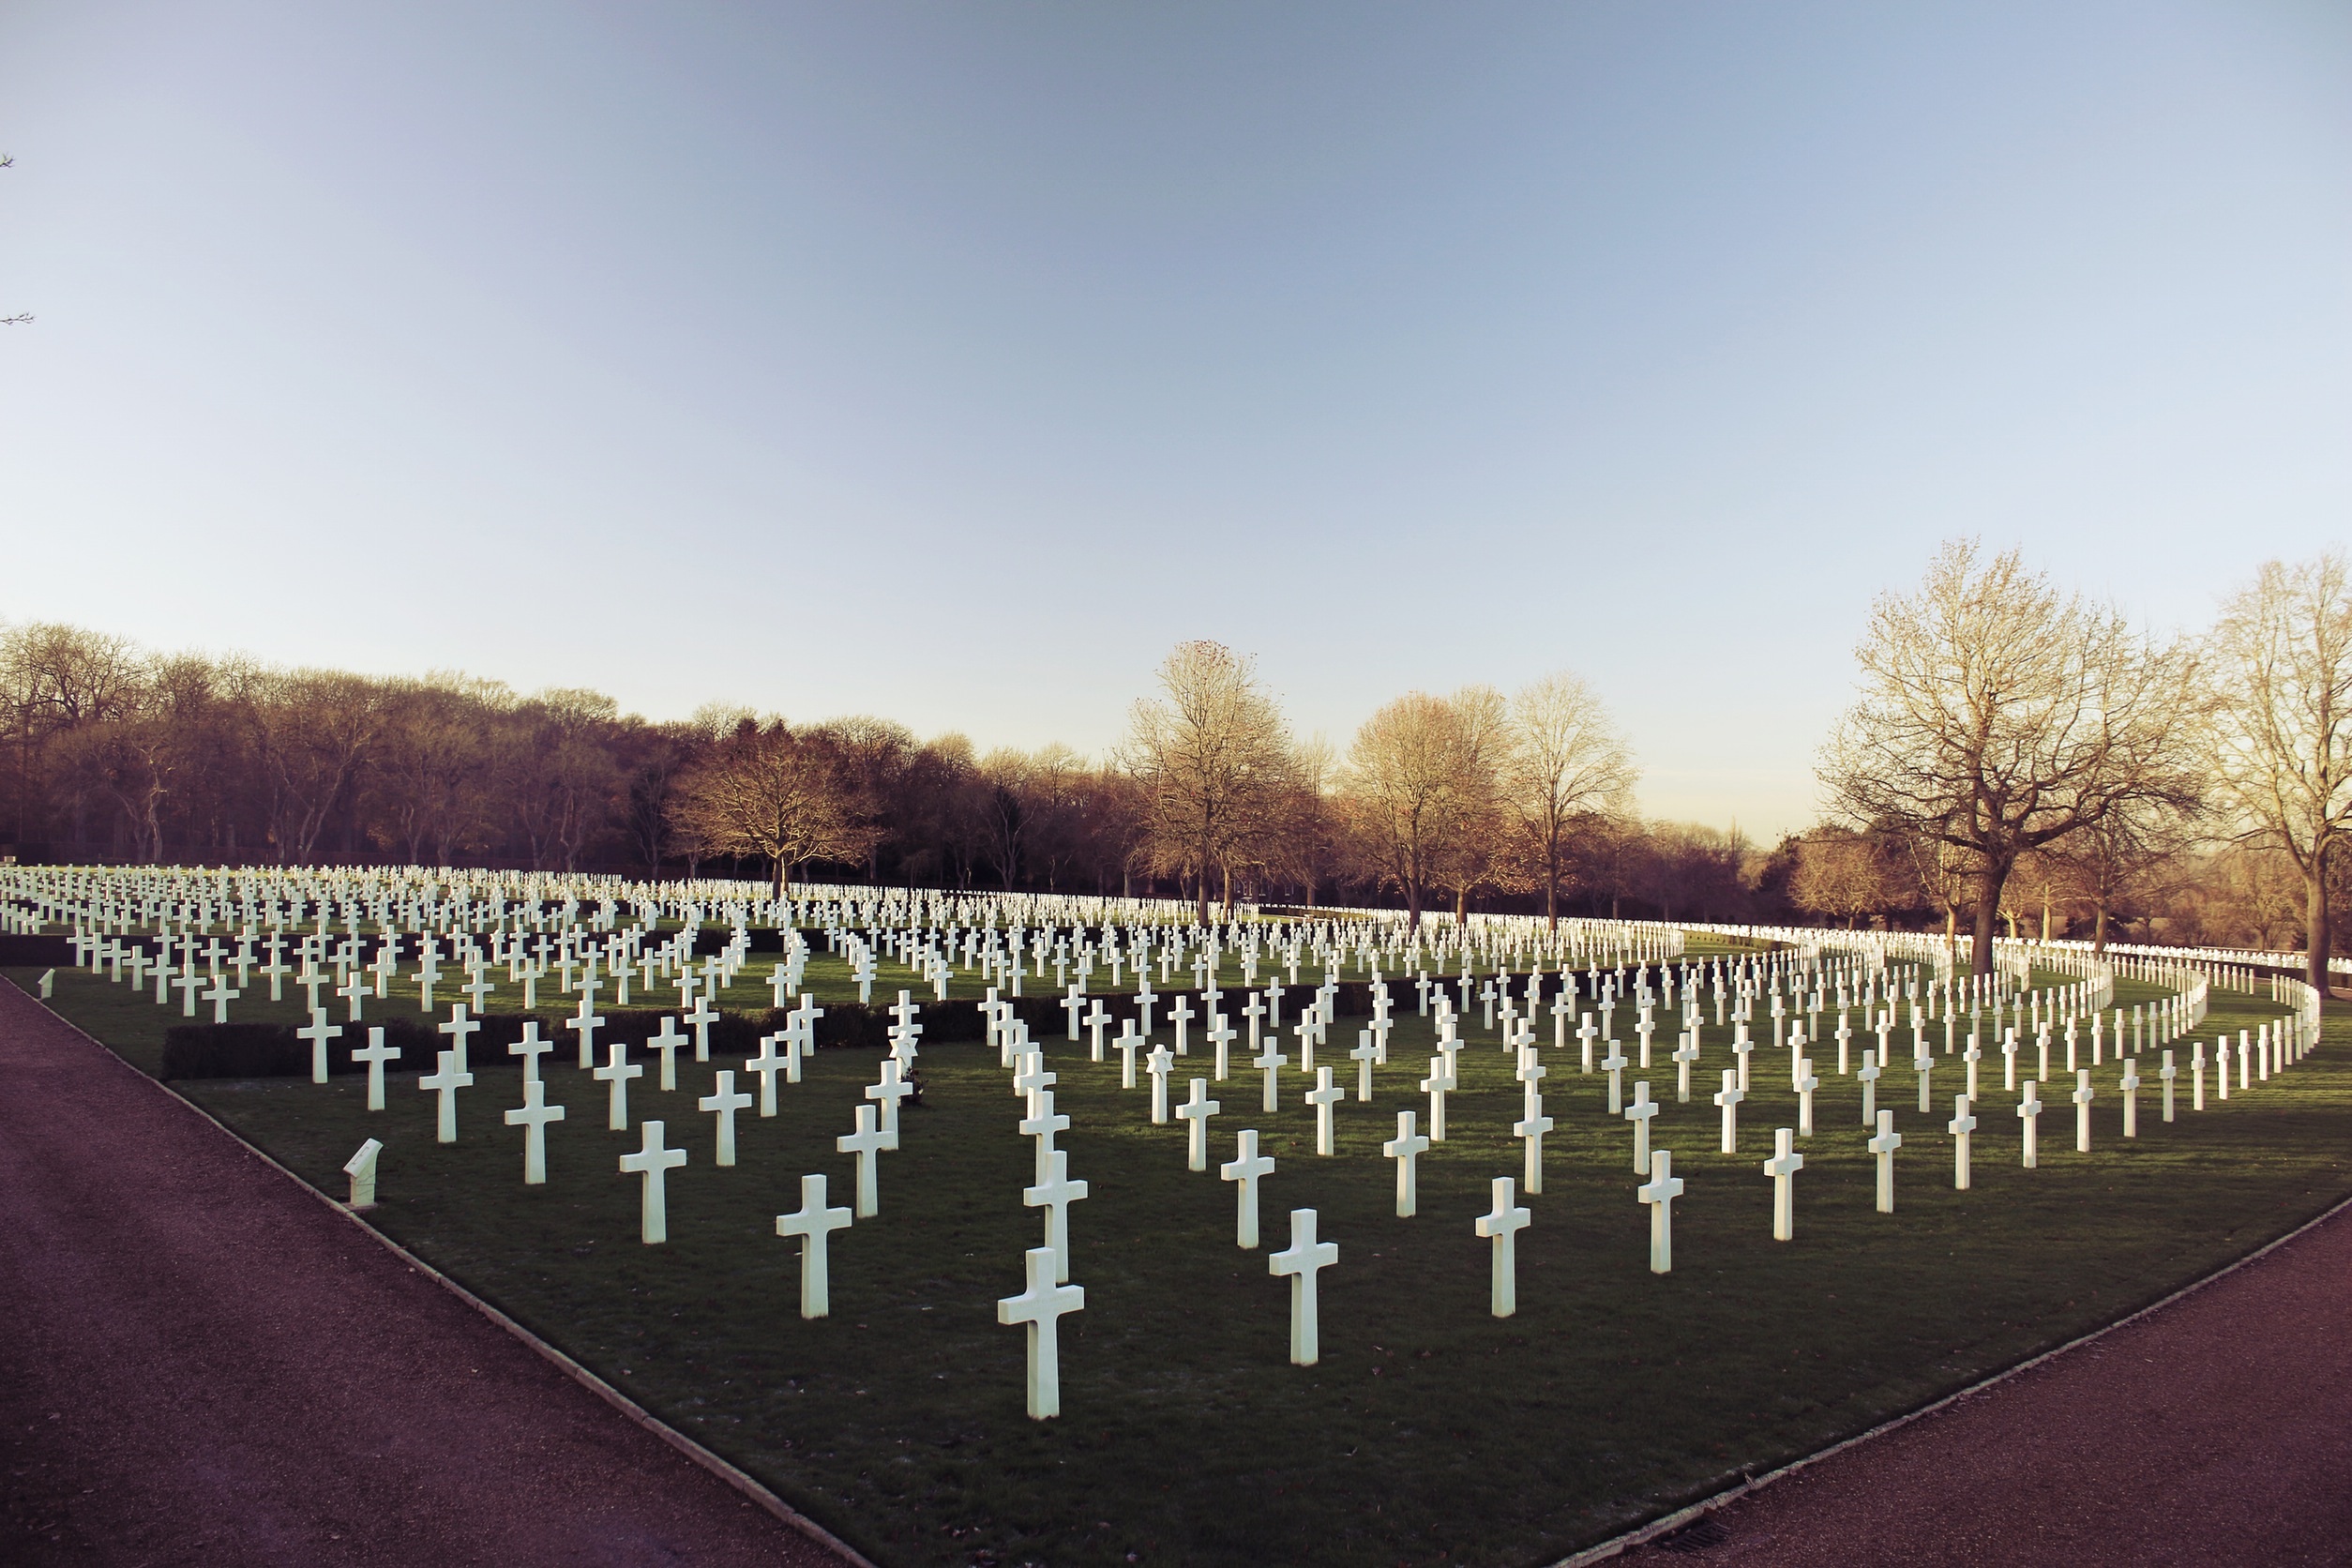
reflection, cemetery, memorial, war, tombstones, crosses